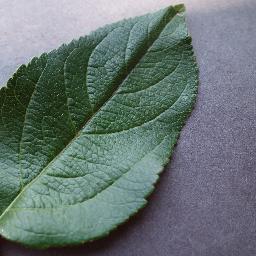
Label: Apple___healthy